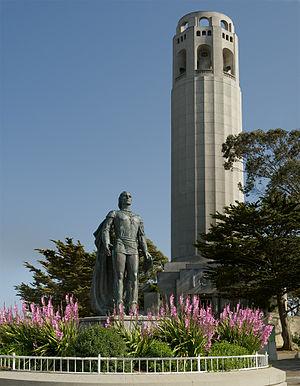
Il y a plus de 2 800 propriétés et districts sur le Registre national des lieux historiques dans les 58 comtés de Californie, dont 145 désignés comme des National Historic Landmarks.